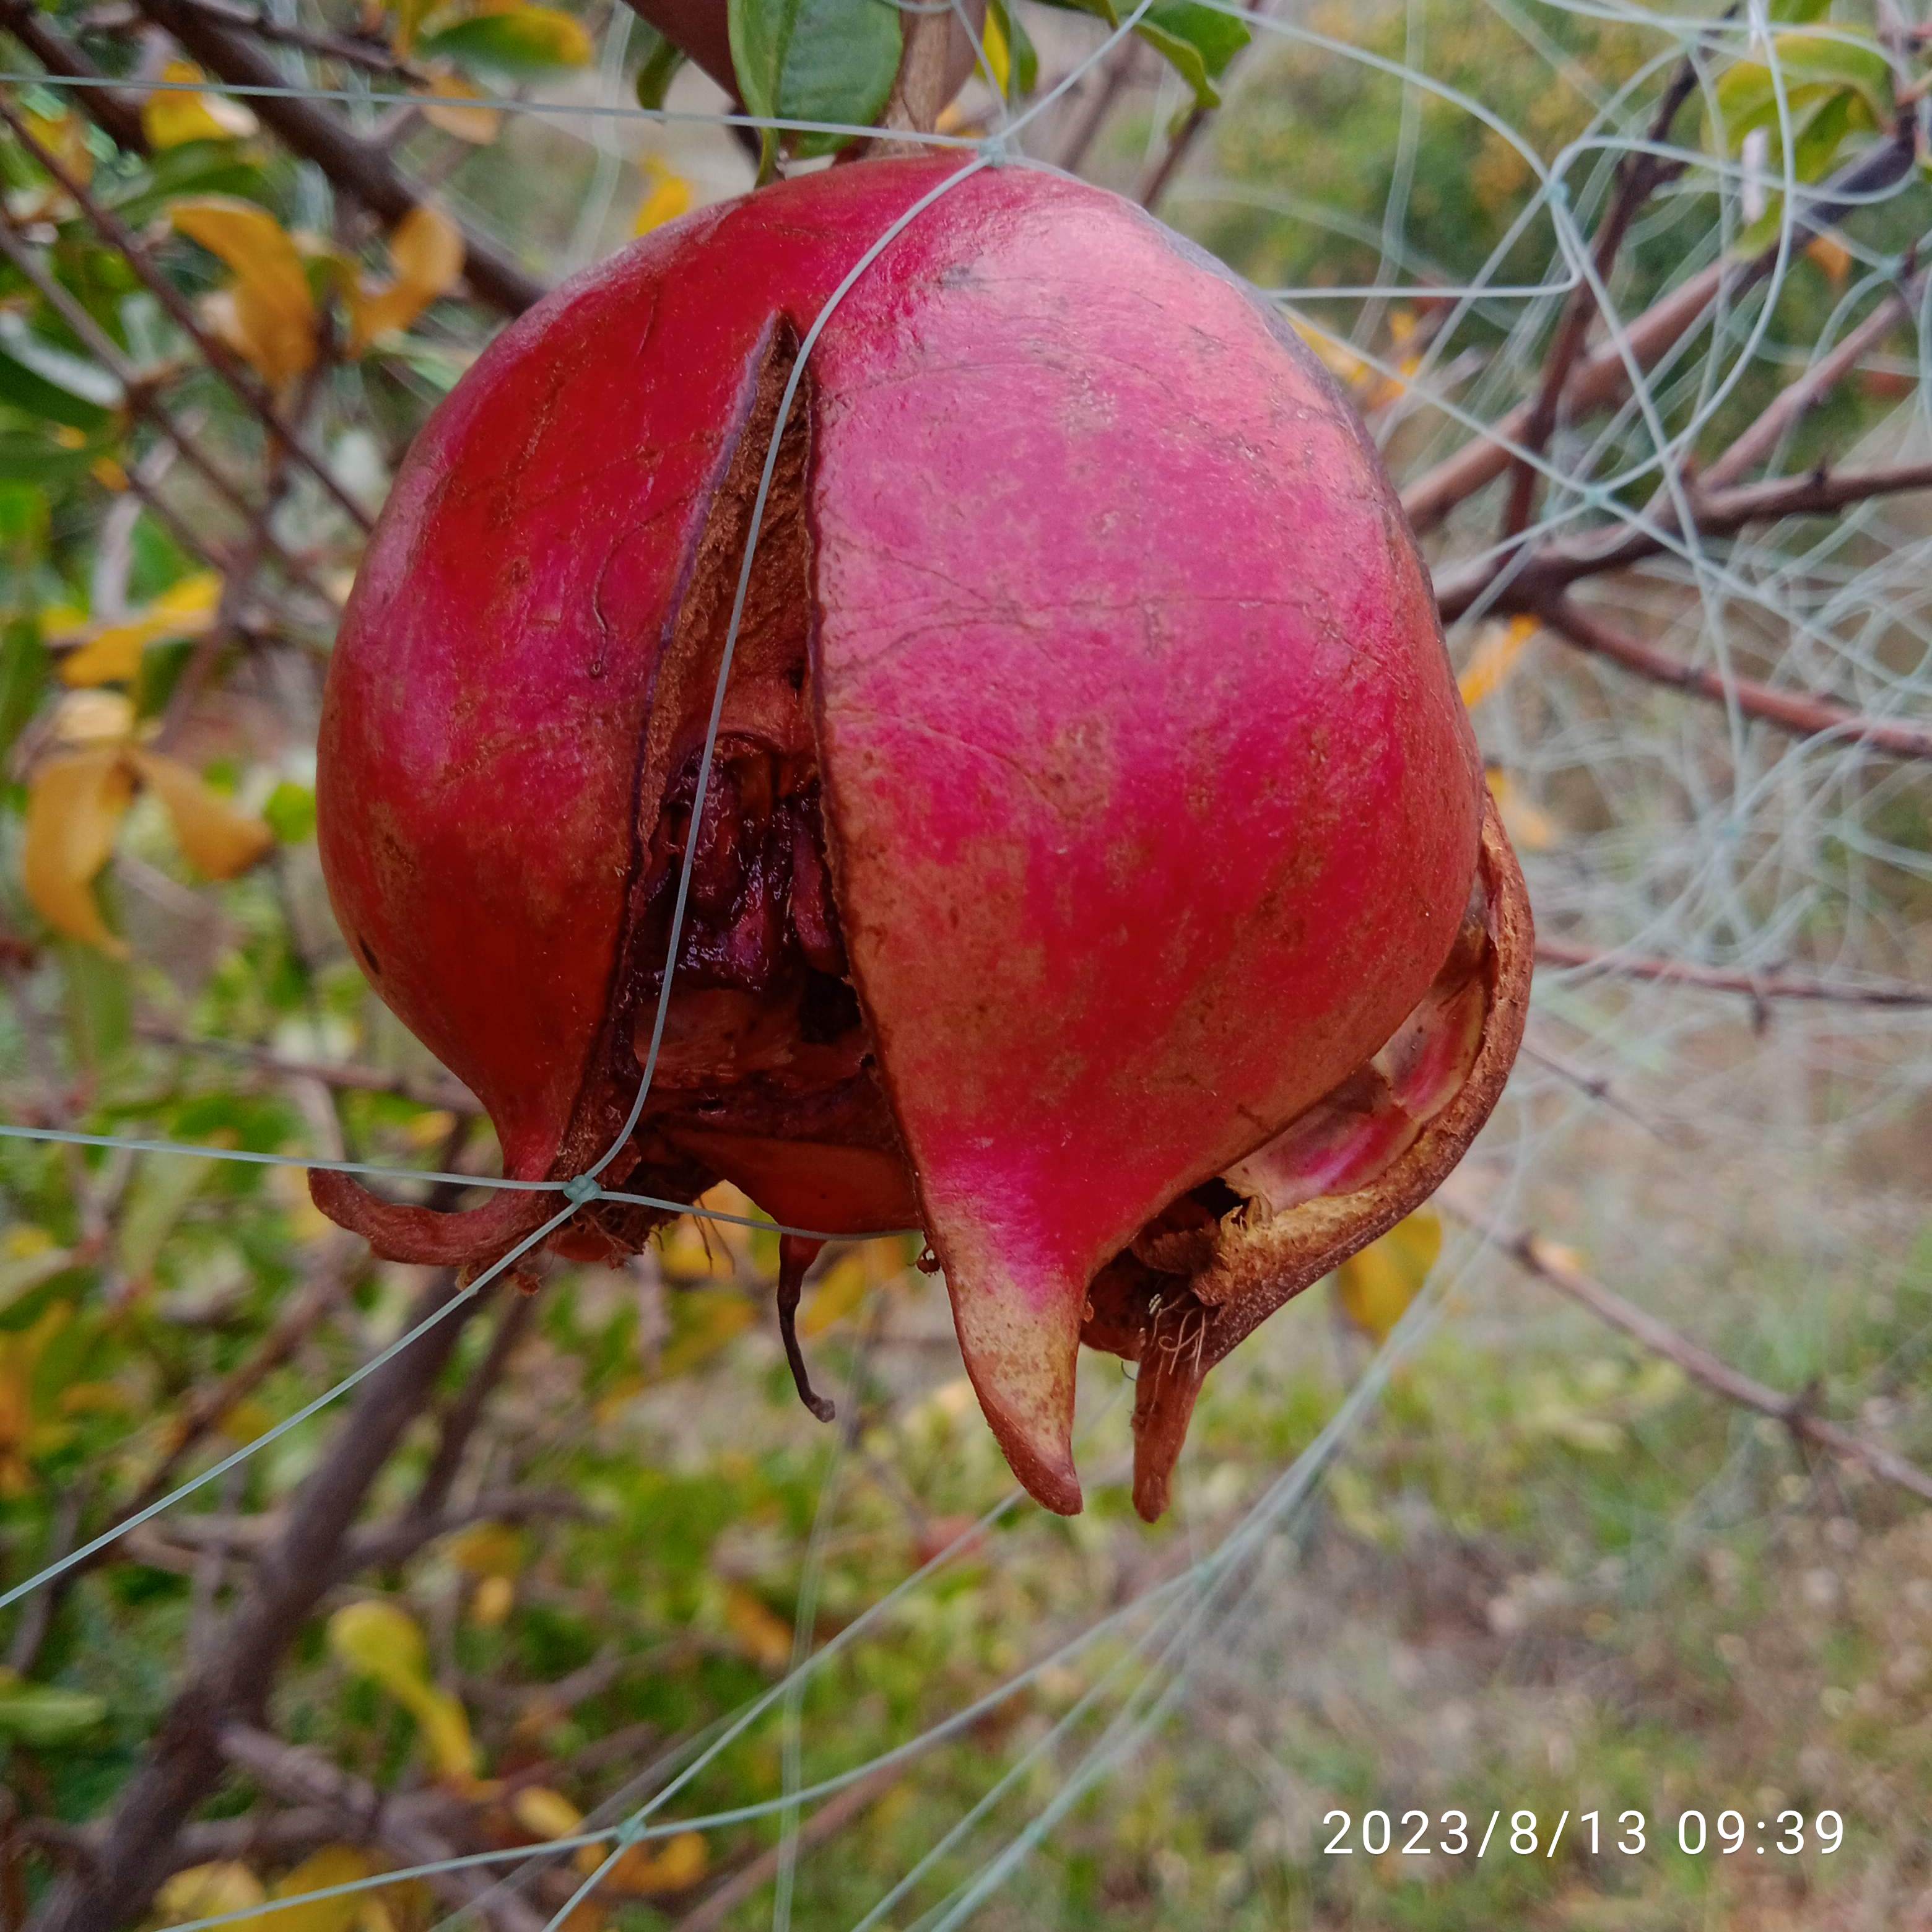
Label: Bacterial_Blight